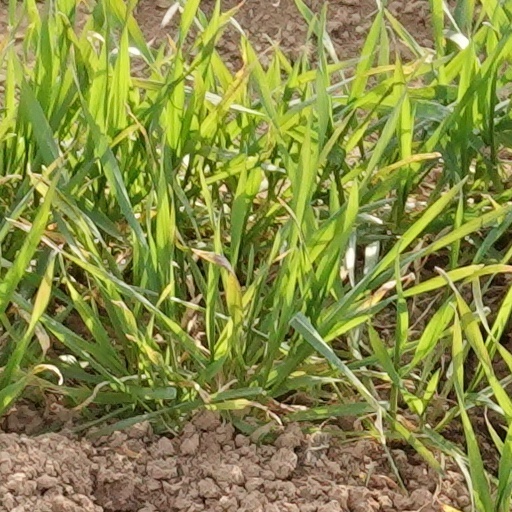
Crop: wheat